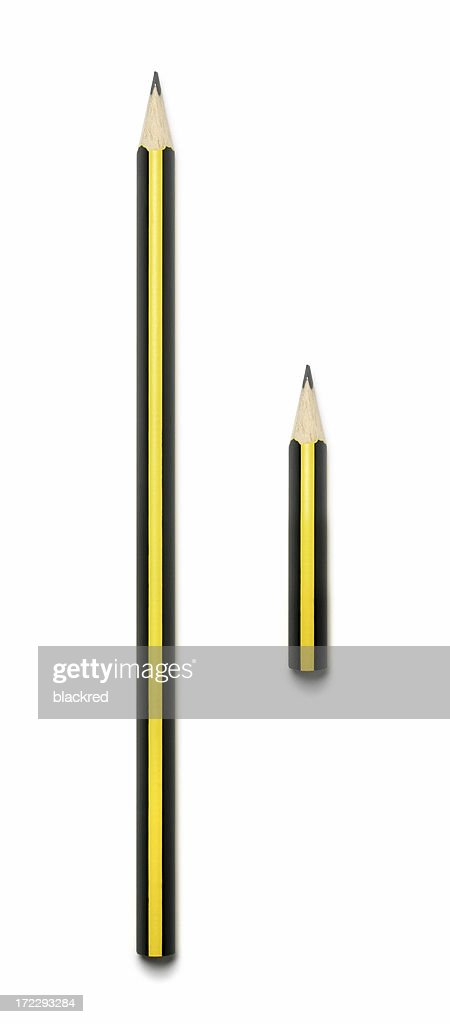
Adjective: longer
Antonym: shorter